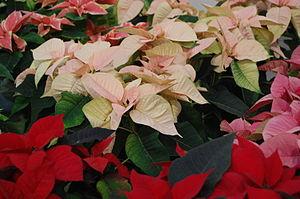
Euphorbia pulcherrima est une espèce de plantes arbustives du genre Euphorbia et de la famille des Euphorbiaceae. Cette euphorbe arbustive est originaire d'Amérique centrale et du sud du Mexique, région dans laquelle elle peut atteindre 4 à 5 mètres de haut. Son ancien nom générique, Poinsettia, provient d'ailleurs de celui du premier ambassadeur des États-Unis au Mexique, Joel Roberts Poinsett. Elle est cultivée comme plante ornementale.